Indian peace medal

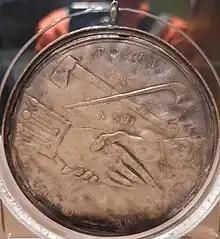
Peace medal at the Idaho State Museum

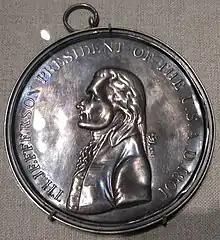

Jefferson medals, first issued in 1801, display on one side a bust of Thomas Jefferson and on the other, the clasped hands of an Indian and a US soldier. The one to the right bears a metal wristband worn by Native American chiefs, and the one to the left wears the braided cuff of a US military officer. Above the hands is an overlaying tomahawk and pipe, with the legend "Peace and Friendship." Above Jefferson's profile is his name, title, and date he took office, 1801. Jefferson medals consist of two thin silver discs joined by a silver rim and a wooden core. The medals were issued in three standard sizes: 55mm, 75mm, to 105mm in diameter.